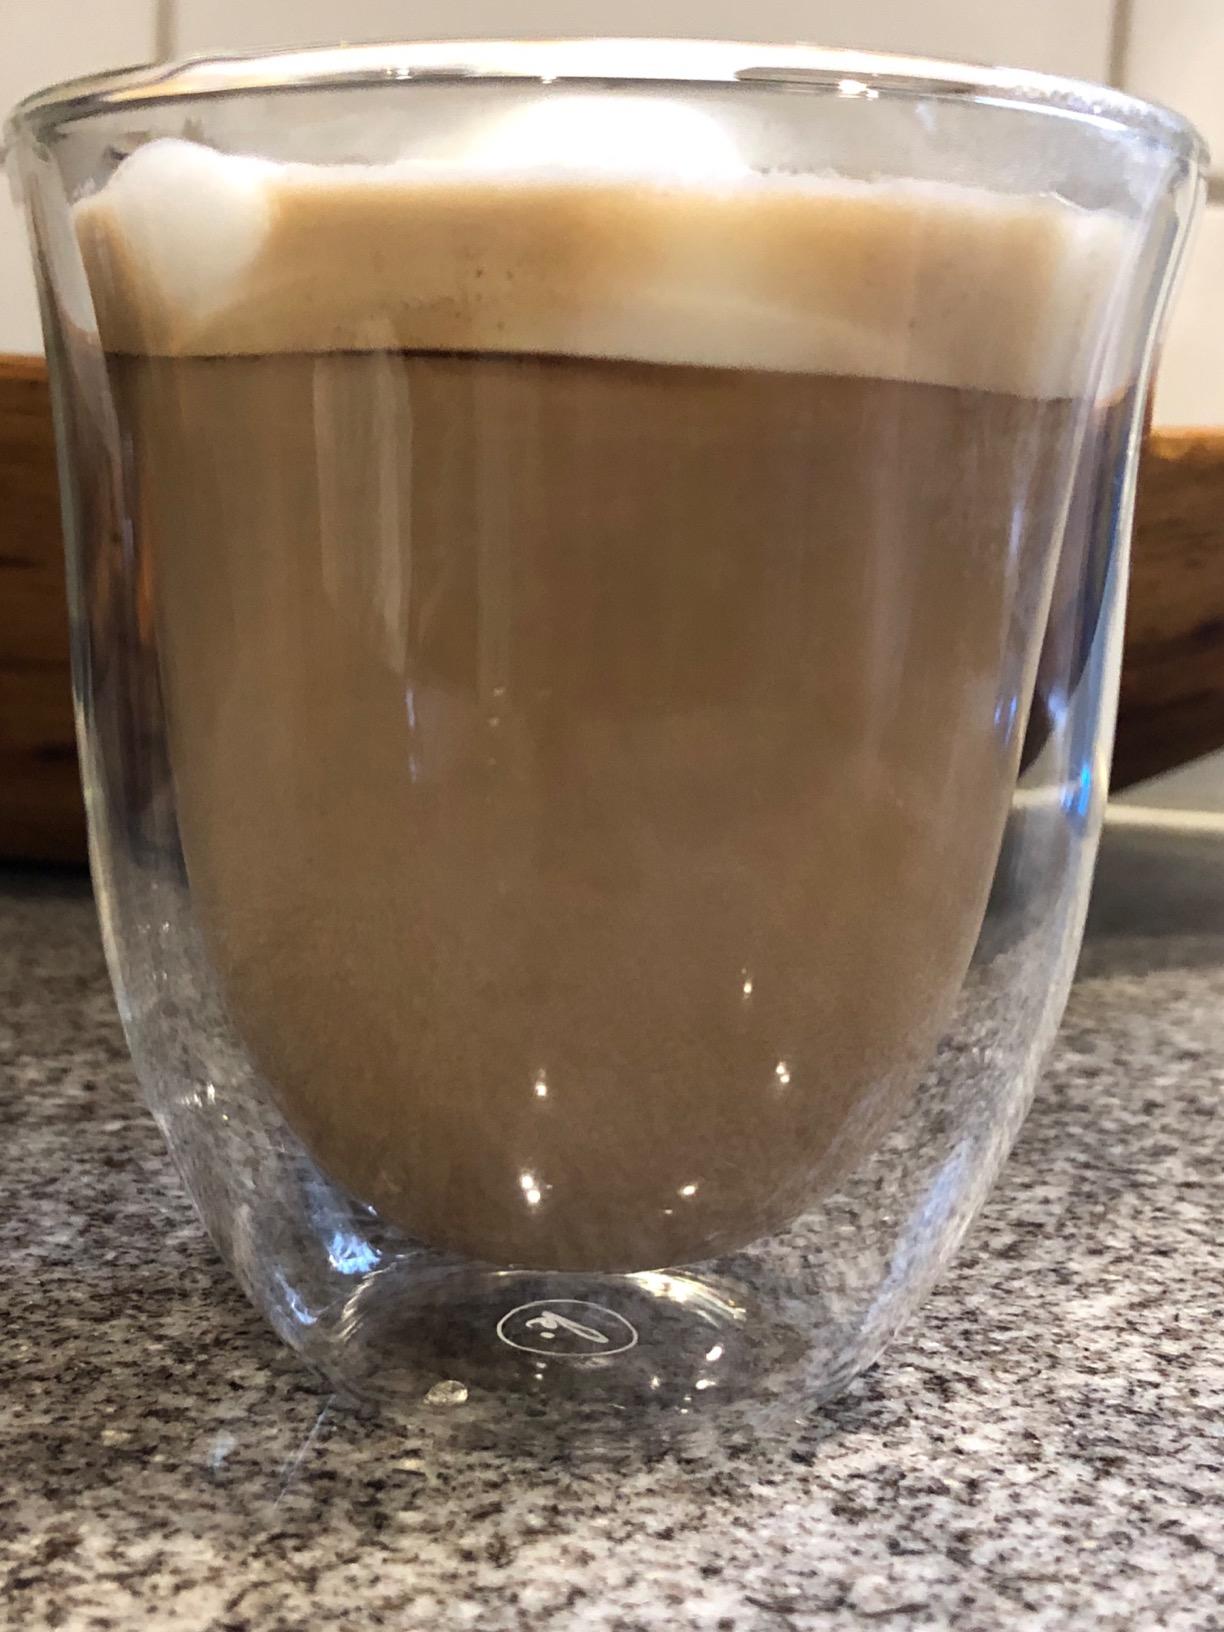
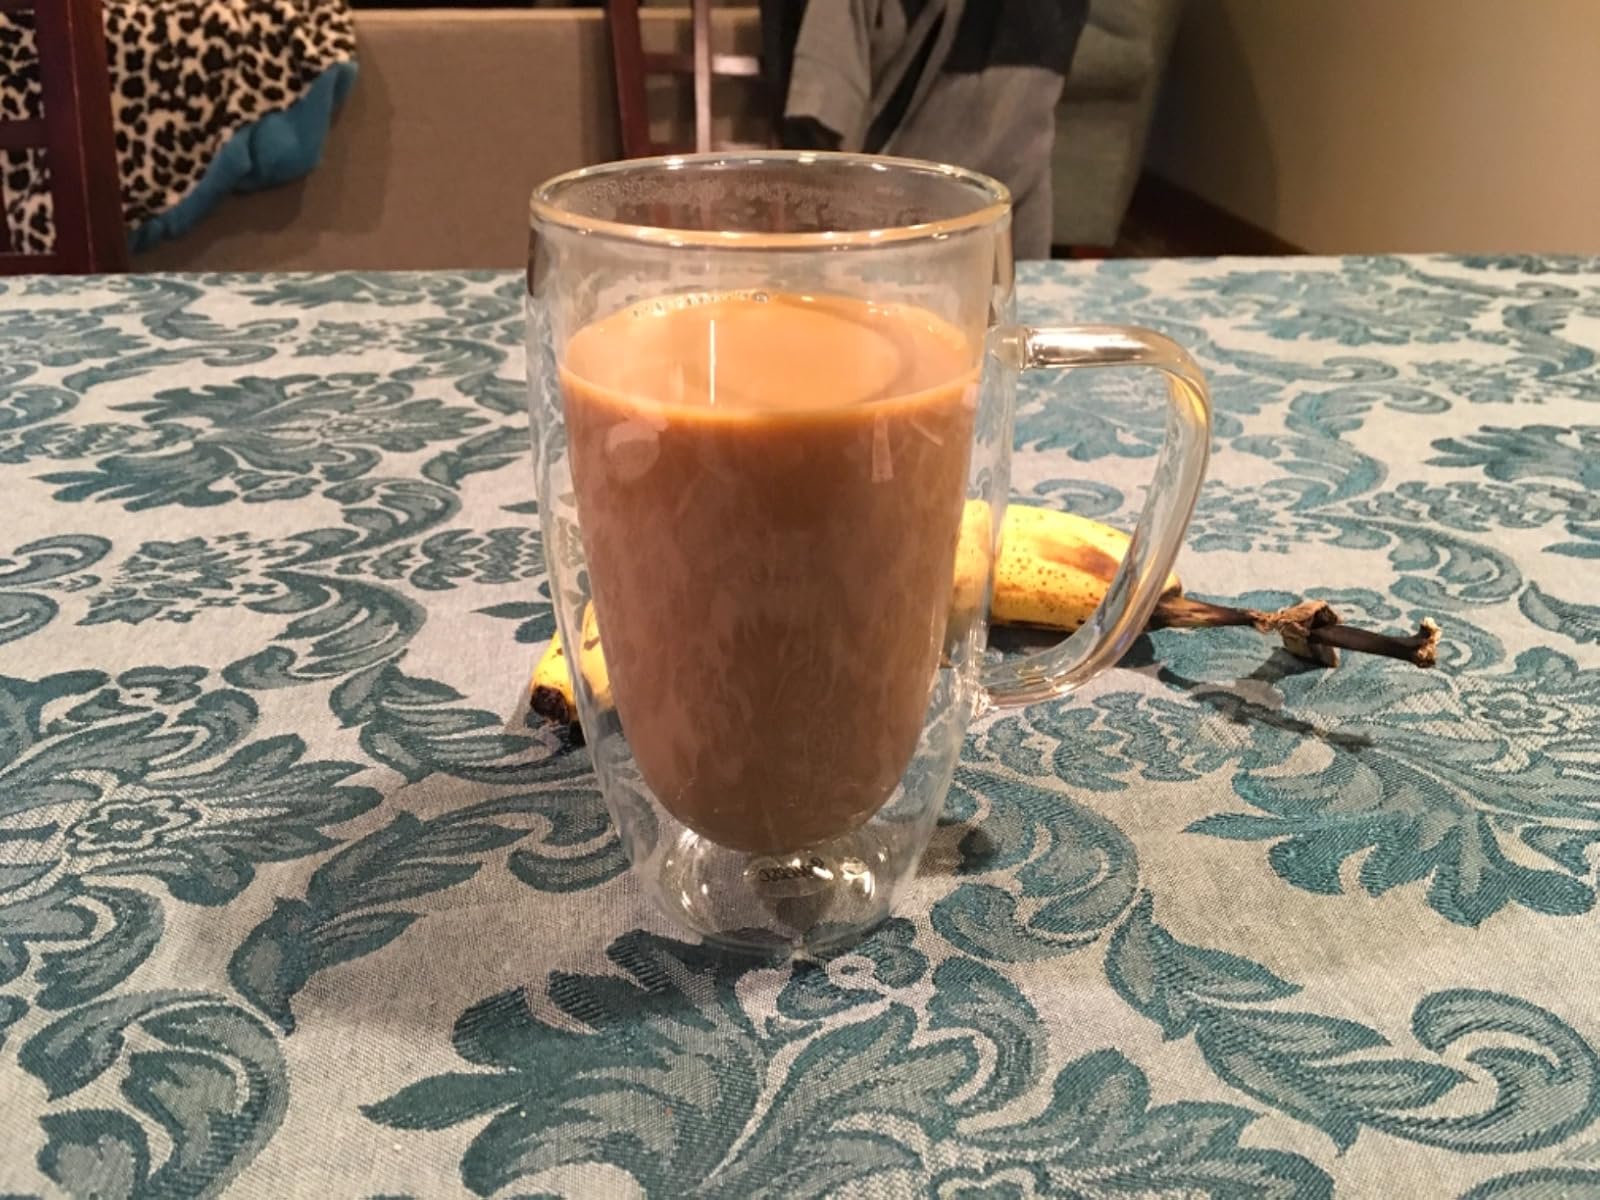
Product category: items_mug
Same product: no